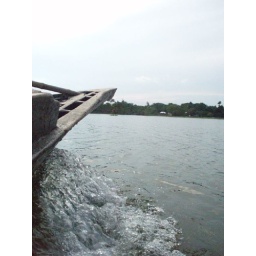
water under boat